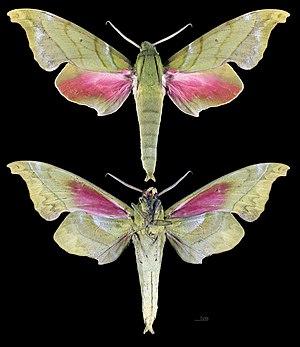
La tribu des Smerinthini regroupe des insectes lépidoptères de la famille des Sphingidae, de la sous-famille des Smerinthinae.